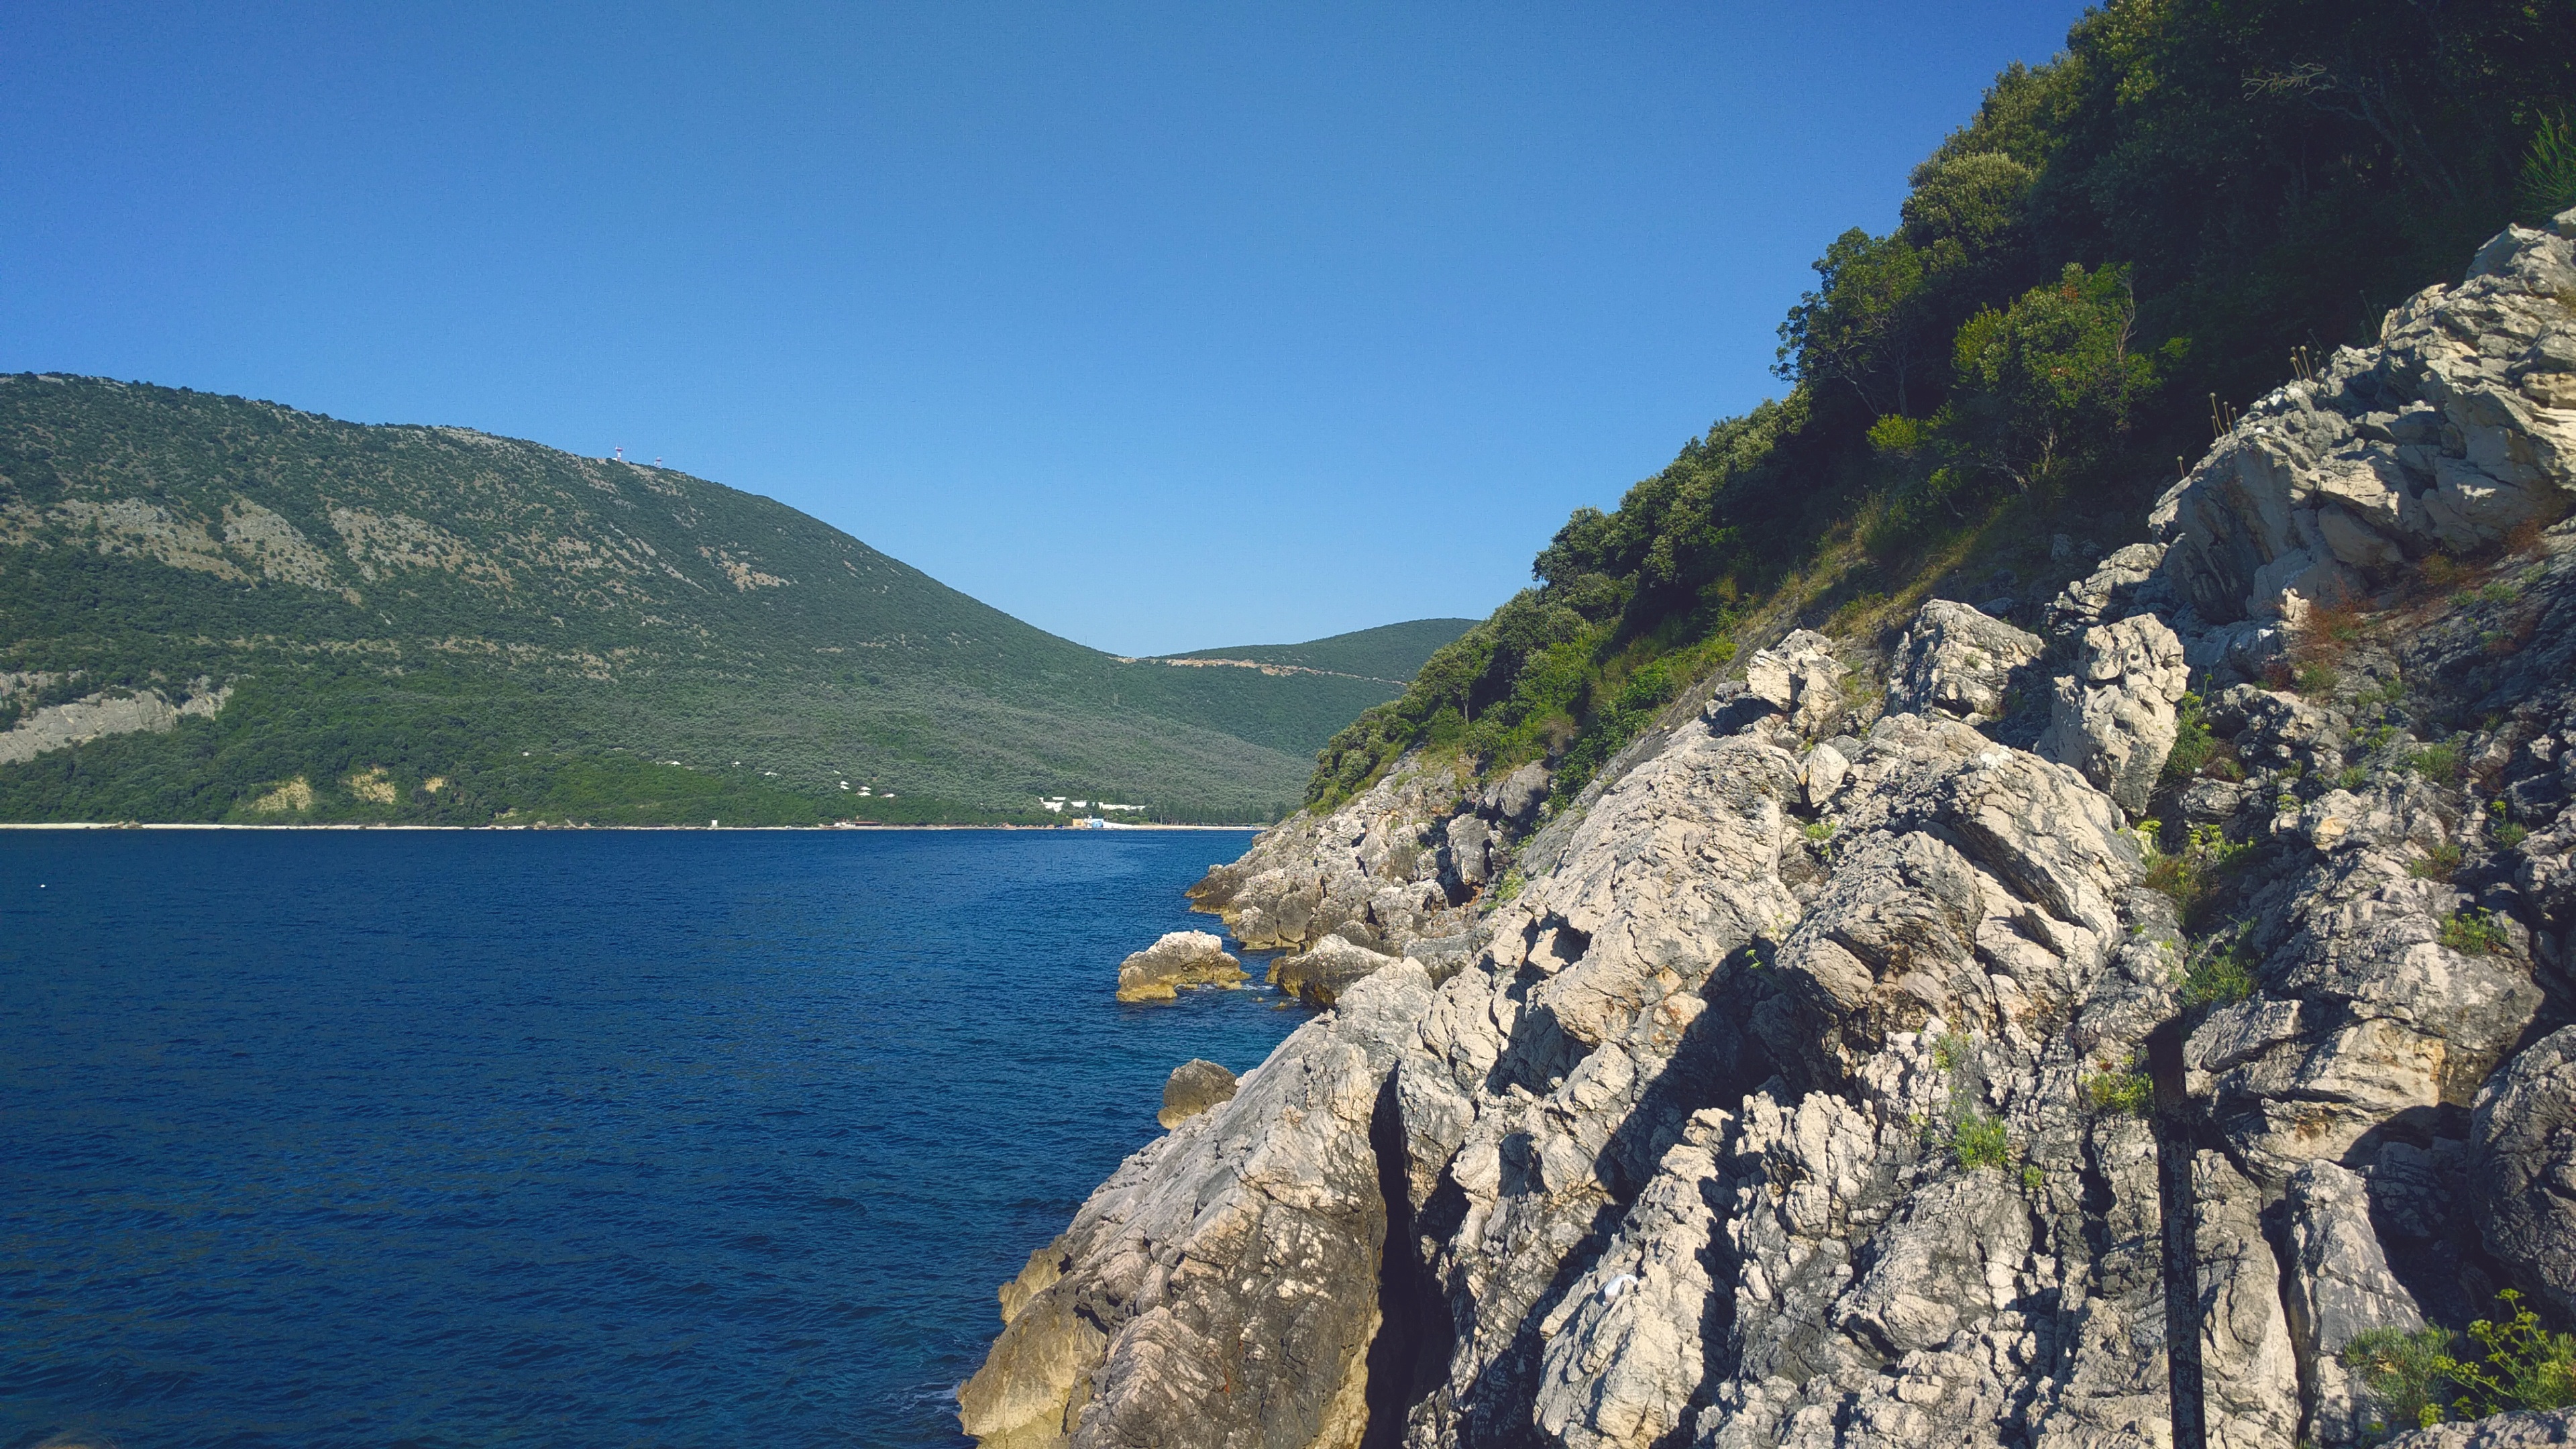
sea, coast, rock, walking, mountain, lake, adventure, mountain range, vacation, cliff, bay, fjord, terrain, ridge, cape, landform, geographical feature, mountainous landforms